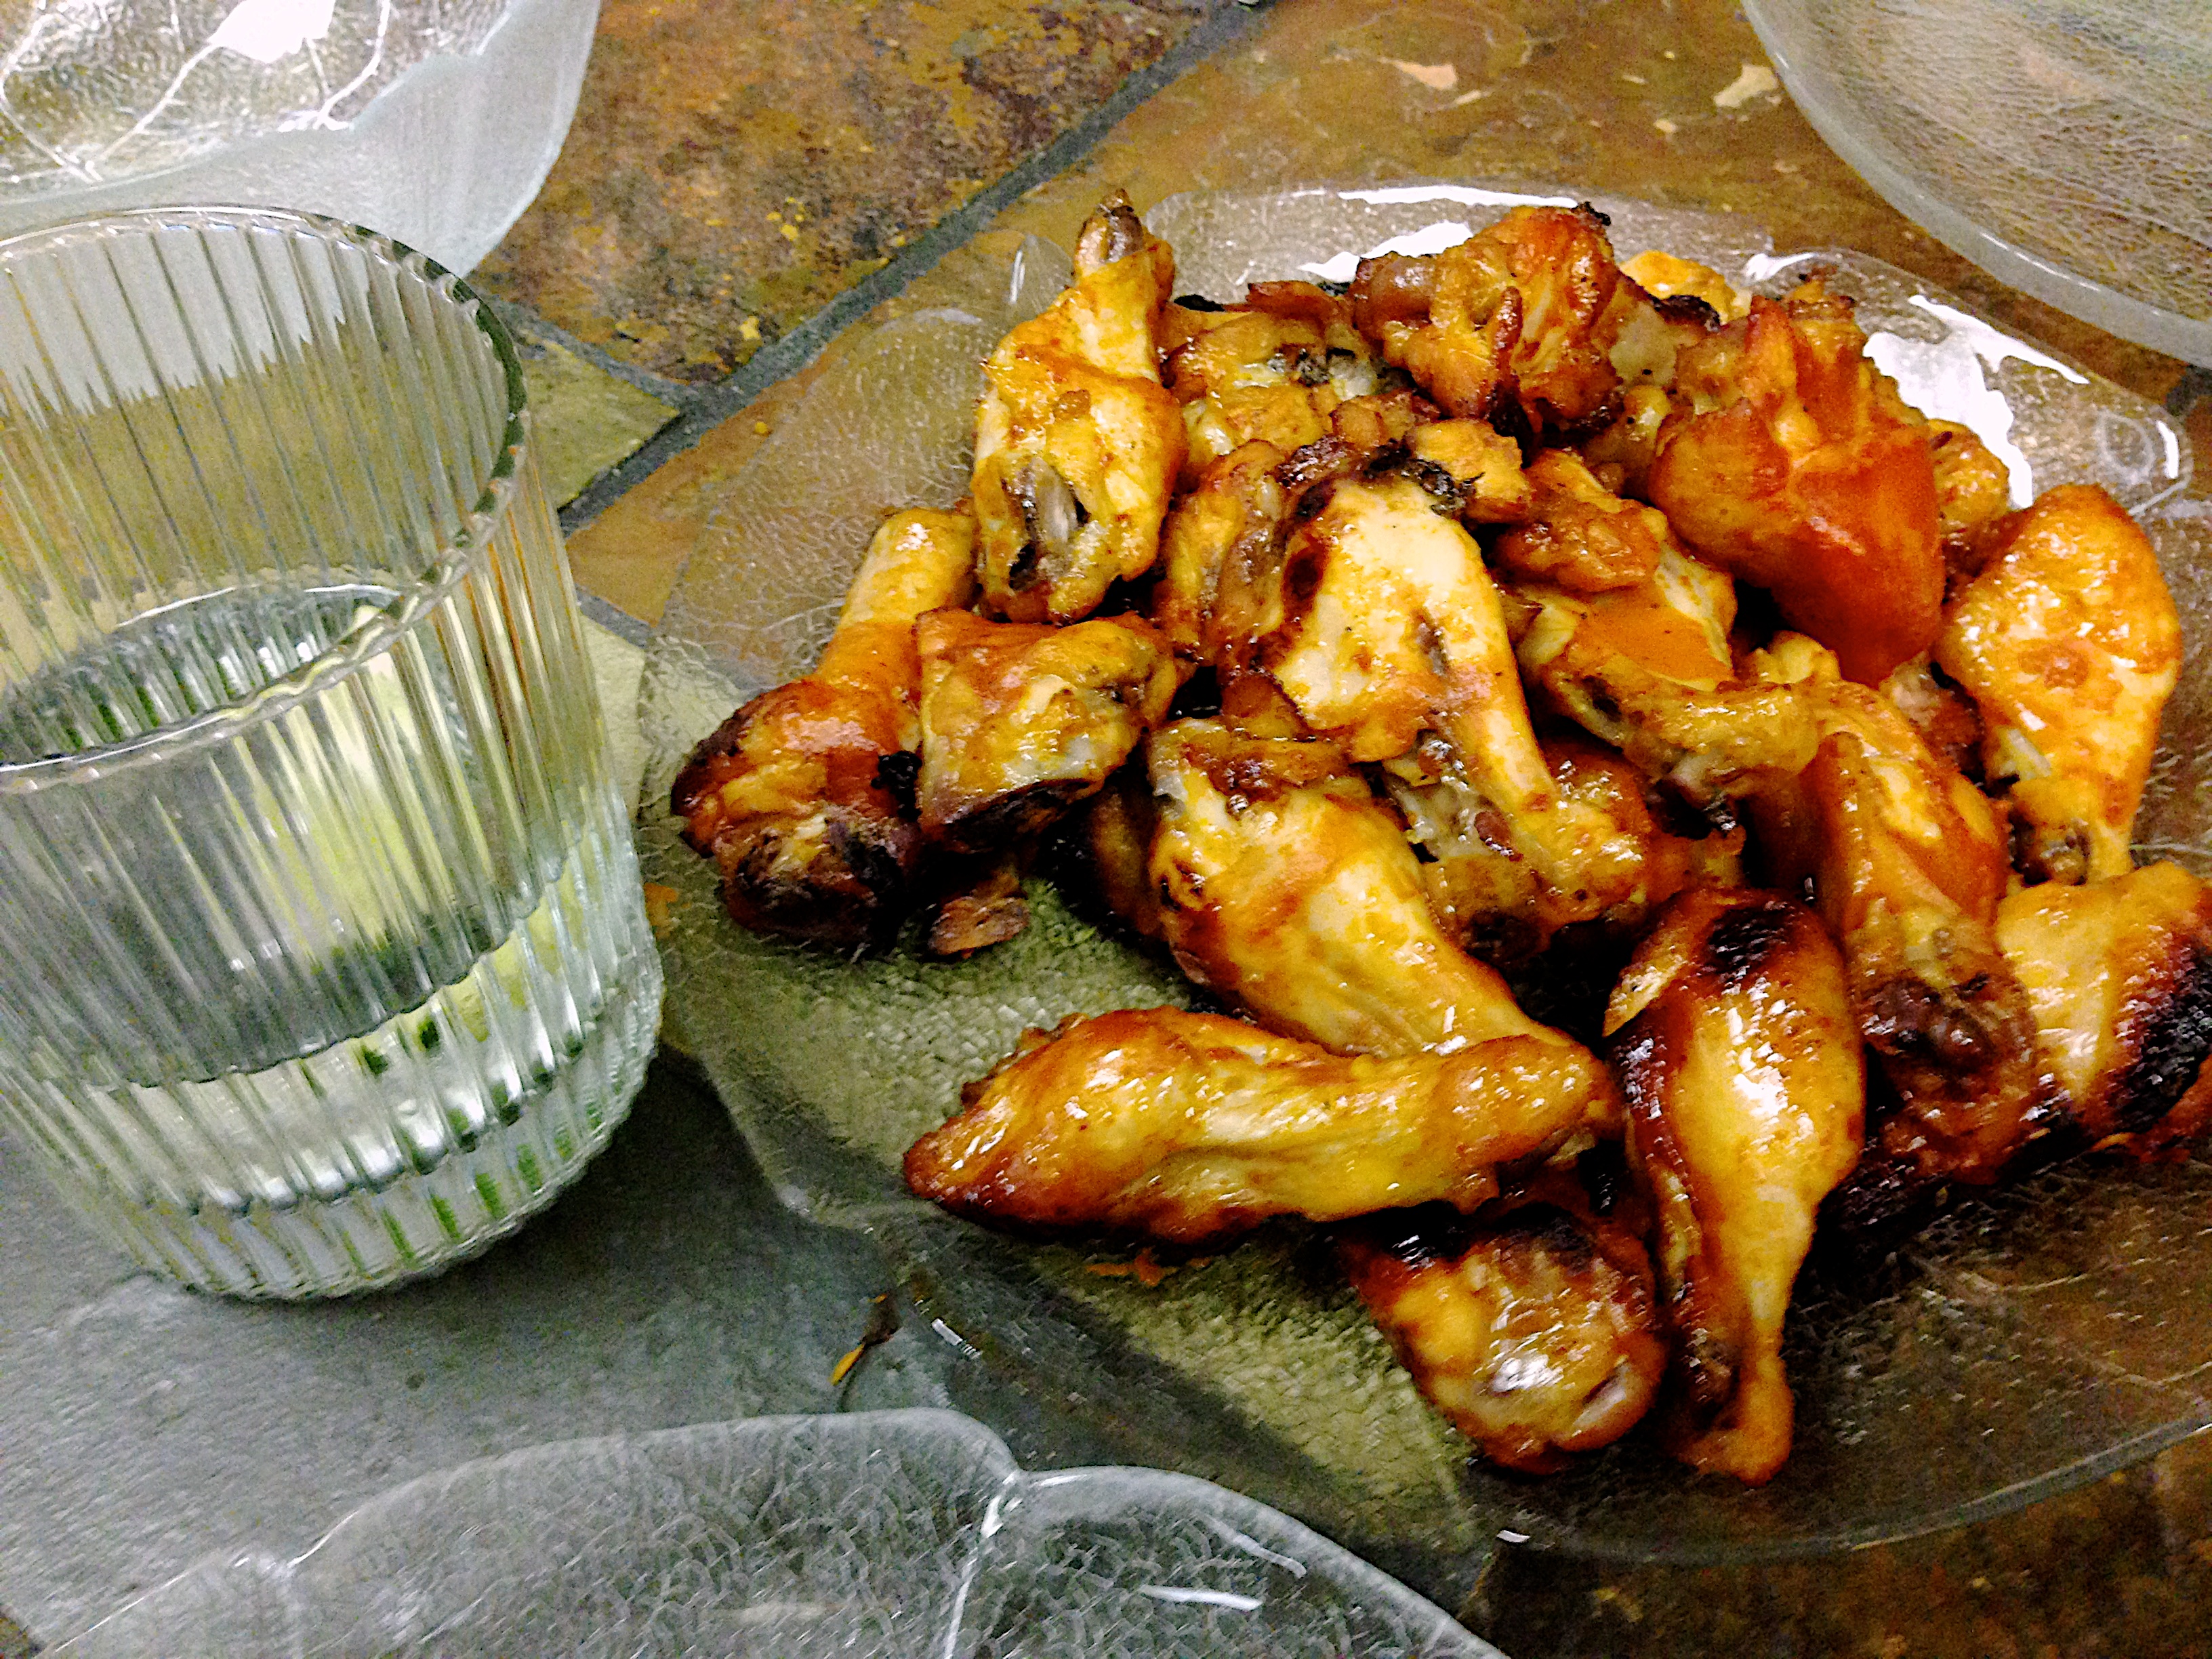
dish, food, cooking, produce, vegetable, meat, cuisine, roasting, flowering plant, grilling, land plant, fried food